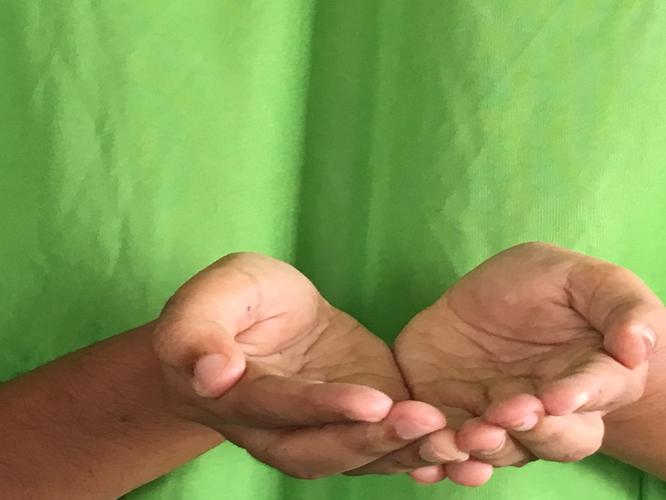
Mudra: Pushpaputa
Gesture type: double_hand